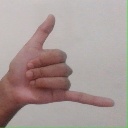
अक्षर: द